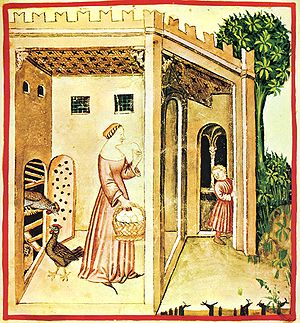
Hønen eller ægget
Illustration fra Tacuinum sanitatis, 14. århundrede
"Hønen eller ægget er et dilemma oftest angivet som ""hvad kom først, hønen eller ægget?"". For filosoffer fremkaldte spørgsmålet om kyllingen eller ægget også spørgsmålet om livets oprindelse og universets oprindelse.